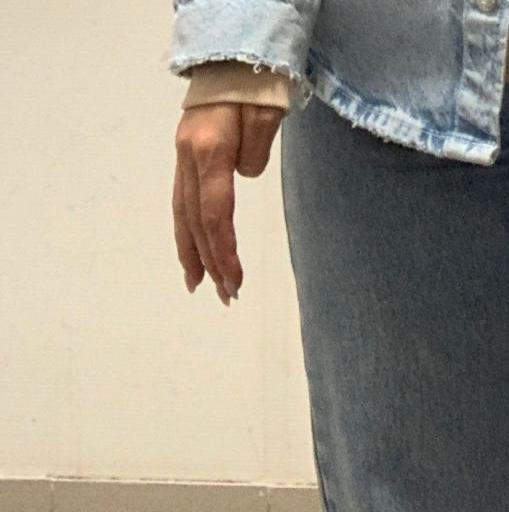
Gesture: no_gesture